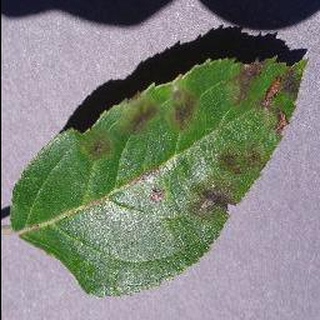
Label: apple_apple_scab